Sam Mayer

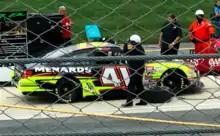
Mayer's K&N East car on pit road at Dover International Speedway in 2018

On December 5, 2018, it was announced that Mayer would run a full NASCAR K&N Pro Series East schedule with GMS Racing as part of a 2019 schedule that would also include seven ARCA races and four NASCAR Gander Outdoors Truck Series races with the team. All four of the Truck races will come after Mayer turns sixteen; his debut is slated to be at Bristol Motor Speedway in August. That race would be followed by appearances at Canadian Tire Motorsport Park, Martinsville Speedway and ISM Raceway.